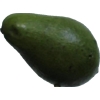
Label: green_avocado